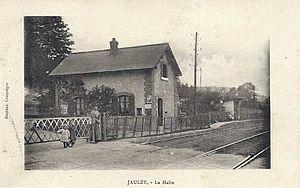
Jaulzy est une commune française située dans le département de l'Oise, en région Hauts-de-France.